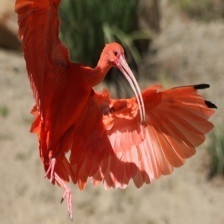
Species: SCARLET IBIS
Scientific name: EUDOCIMUS RUBER